The Last Faust

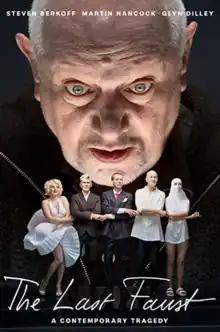
Theatrical release poster

The Last Faust is a 2019 feature art film written and directed by the German artist Philipp Humm. Set in 2059, it is a contemporary interpretation of Johann Wolfgang von Goethe's 1808 "Faust" and the first film directly based on both parts of the tragedy. It stars English actors Steven Berkoff (Dr. Goodfellow) and, Martin Hancock (Faust). Its music is based on Richard Wagner with tracks from Swiss electronic music duo Yello.